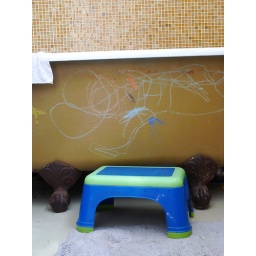
Some of William's work in the 1st floor bath